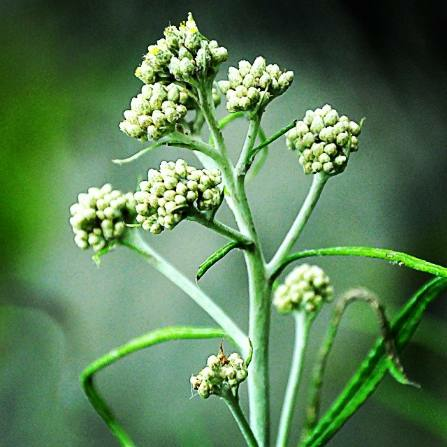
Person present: No